Potato cannon

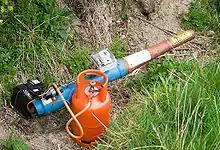
A typical propane gun bird scarer

Potato cannons by nature are hazardous and can present safety issues if poorly constructed or used. Projectiles or failing guns can be dangerous and result in life-threatening injuries, including cranial fractures, enucleation, and blindness if a person is hit.